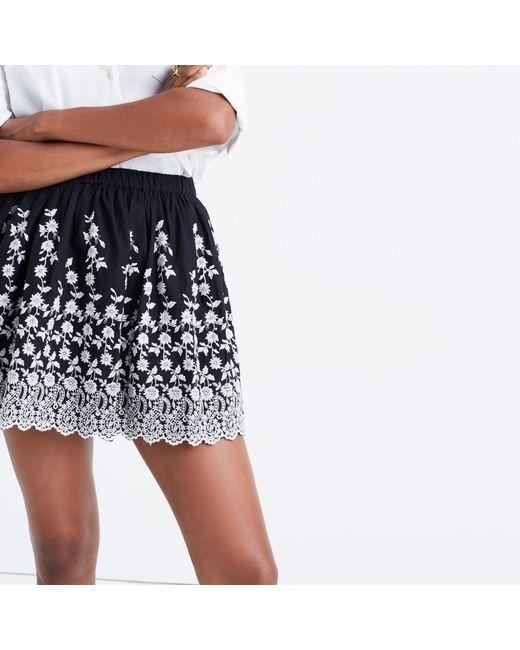
Schwarzer Minirock mit elastischer Taille und Blumenstickerei